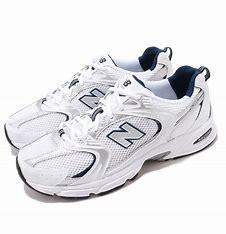
Brand: New
Model: Balance 530